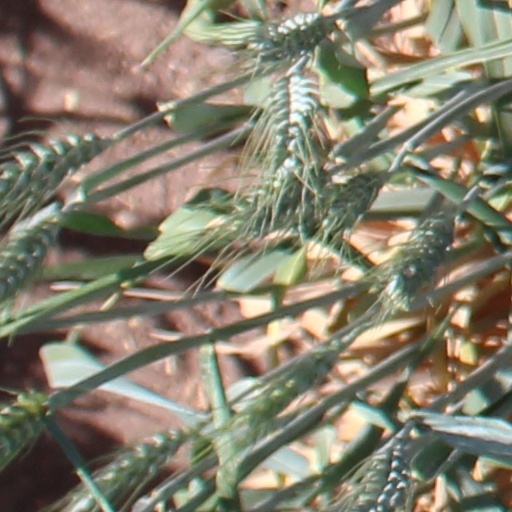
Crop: wheat